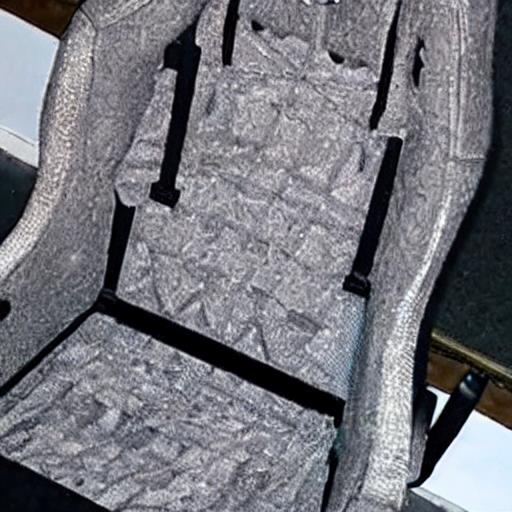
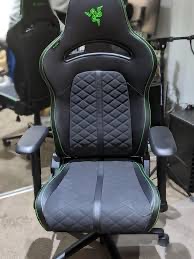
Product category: items_chair
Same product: no